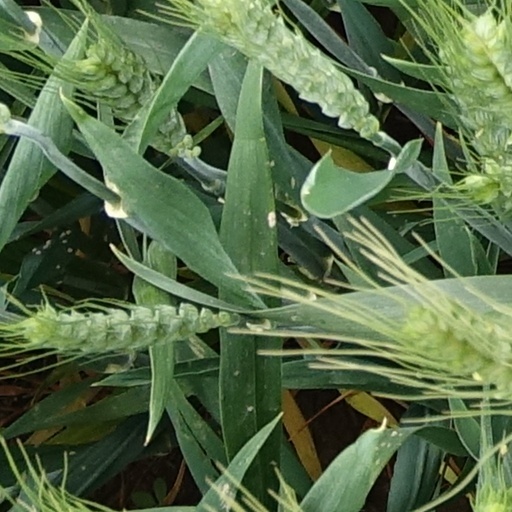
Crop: wheat